Vingeanne

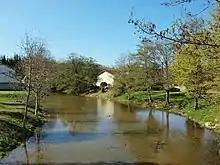
The river at Villegusien-le-Lac

The Lac de Villegusien, or Réservoir de la Vingeanne, is in the upper valley of the Vingeanne about from its source.